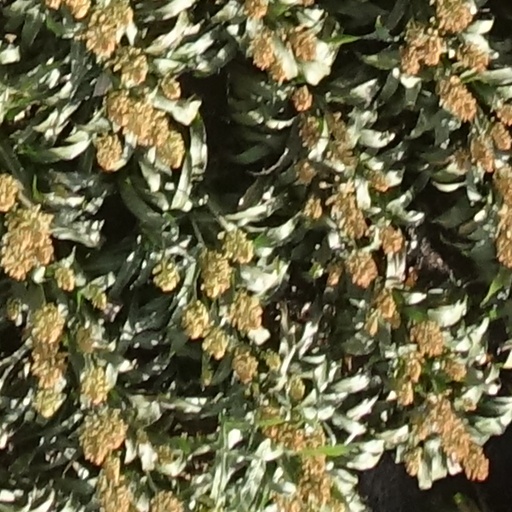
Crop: sorghum